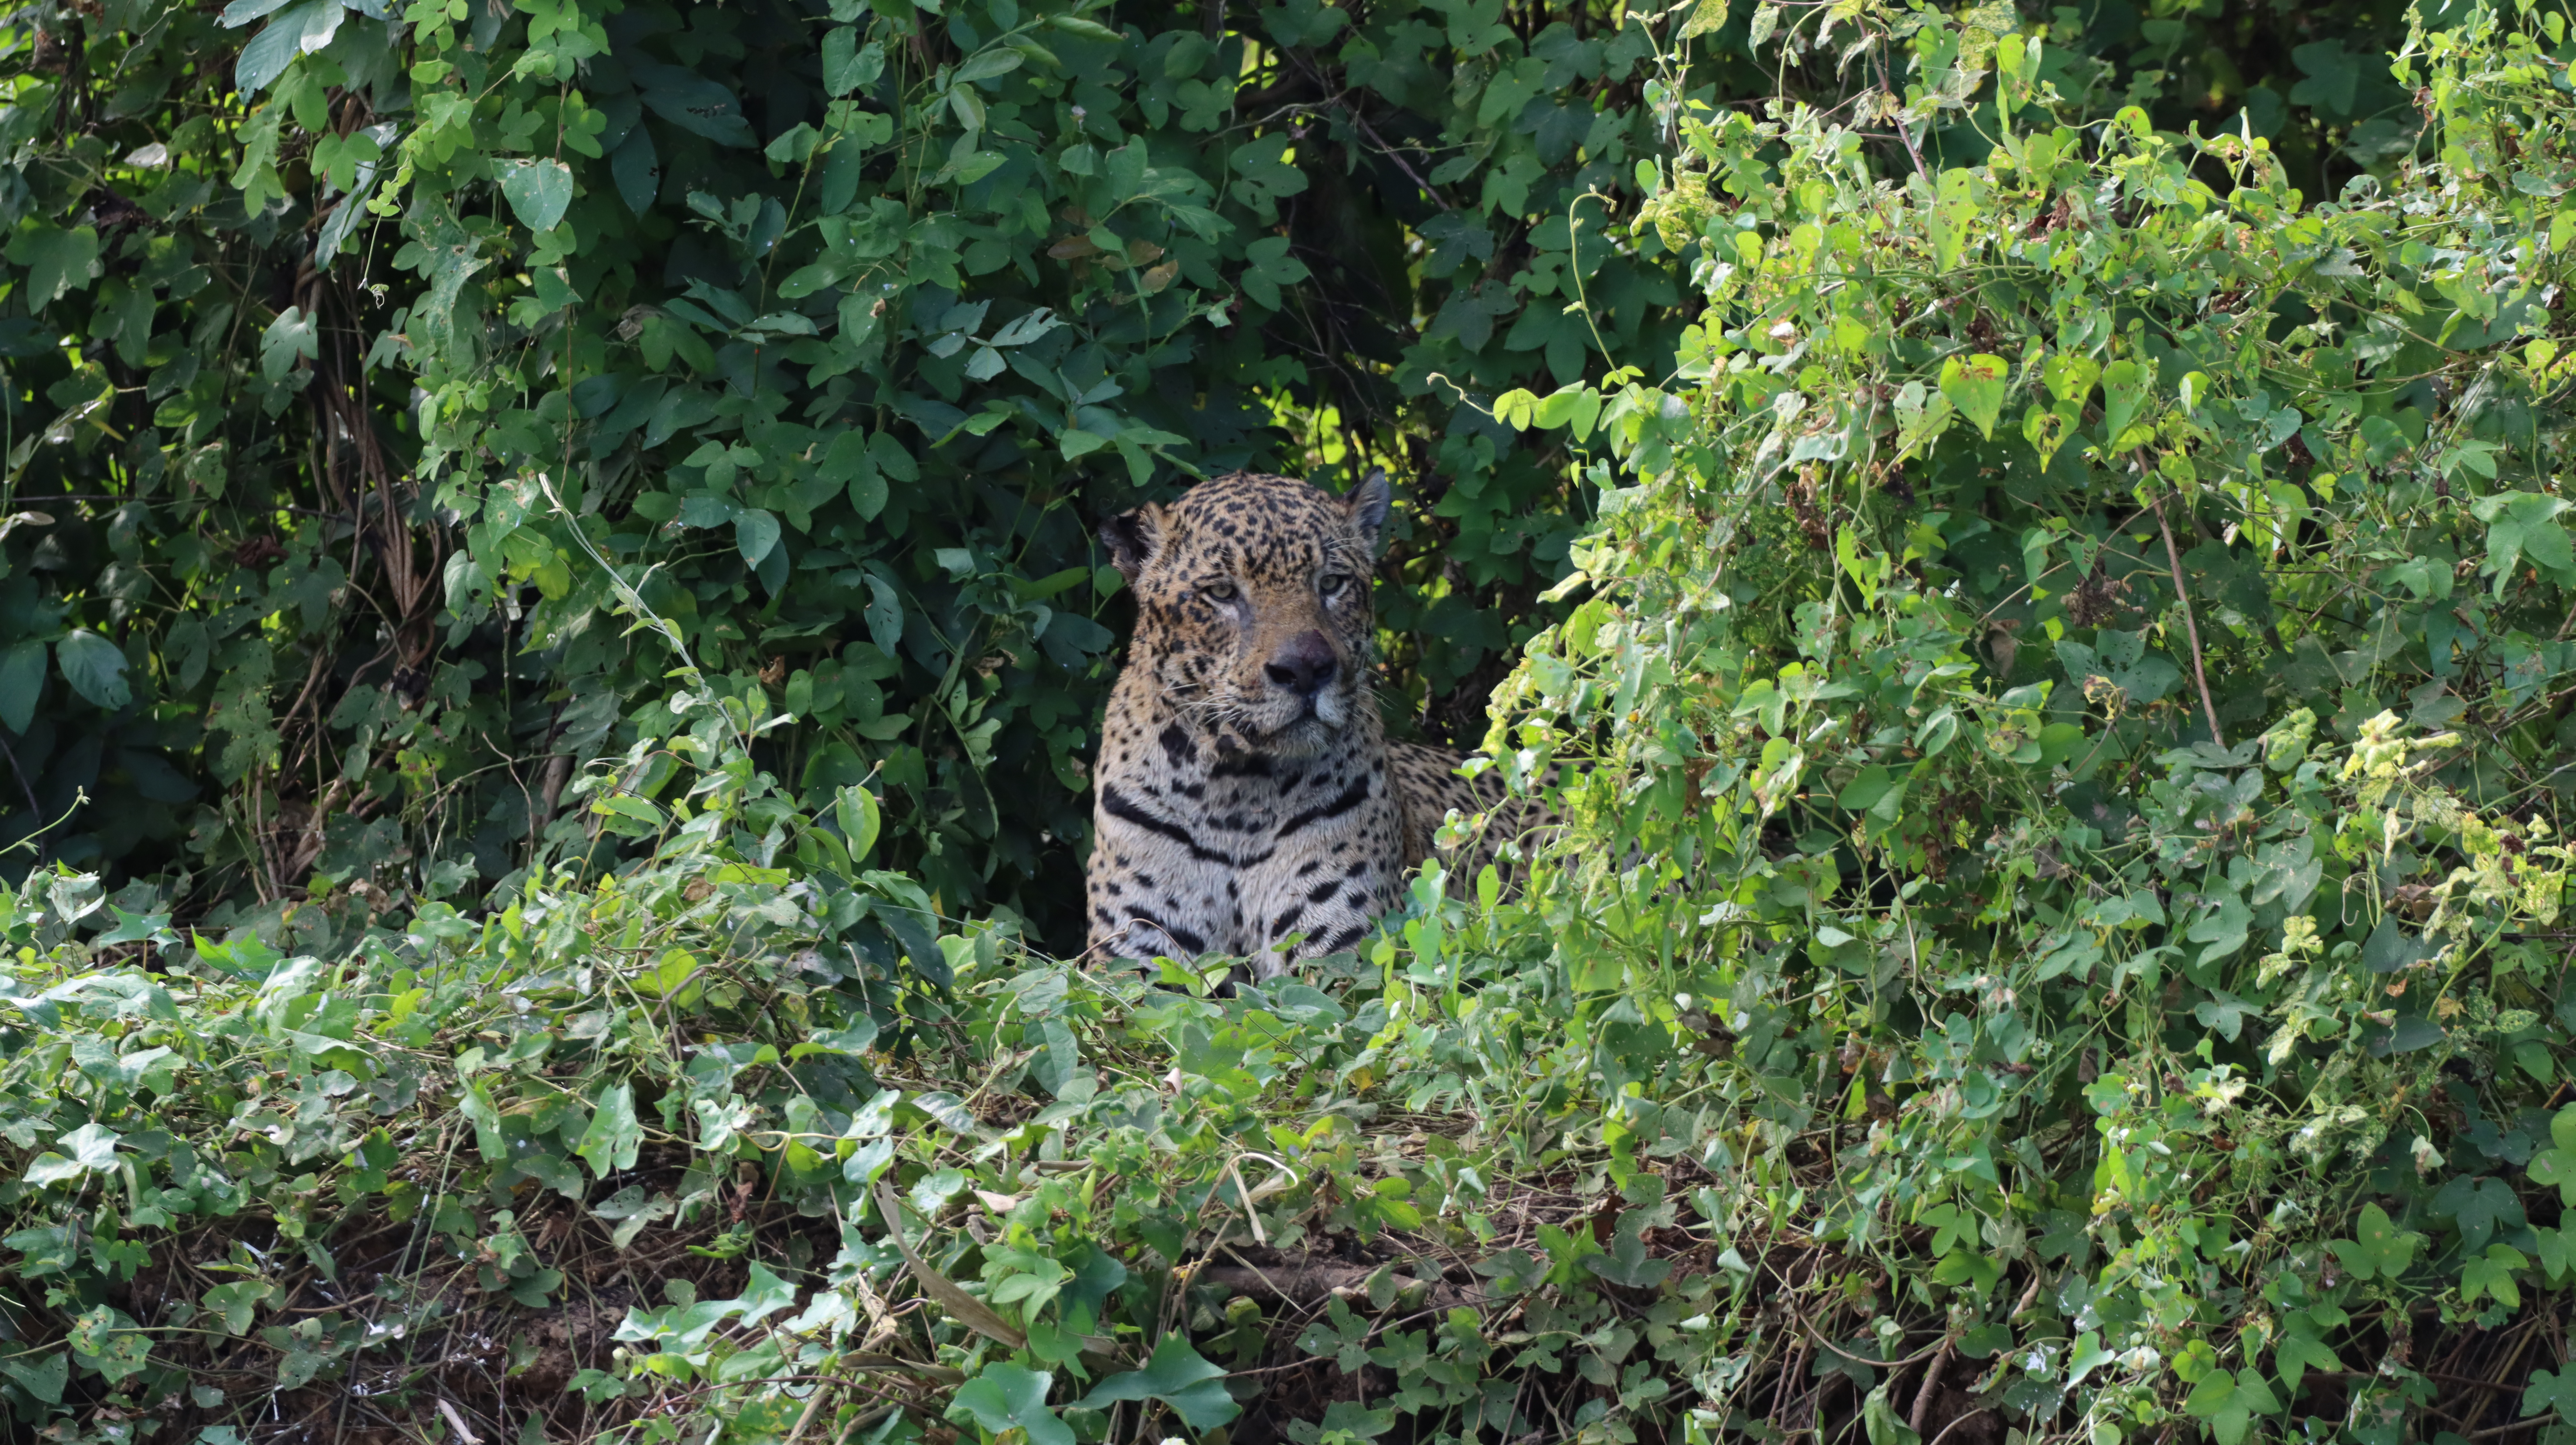
Jaguar: Kwang